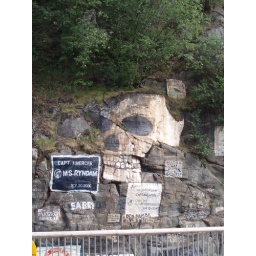
the rock wall in skagway